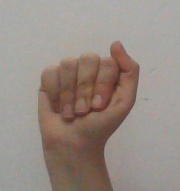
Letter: saad